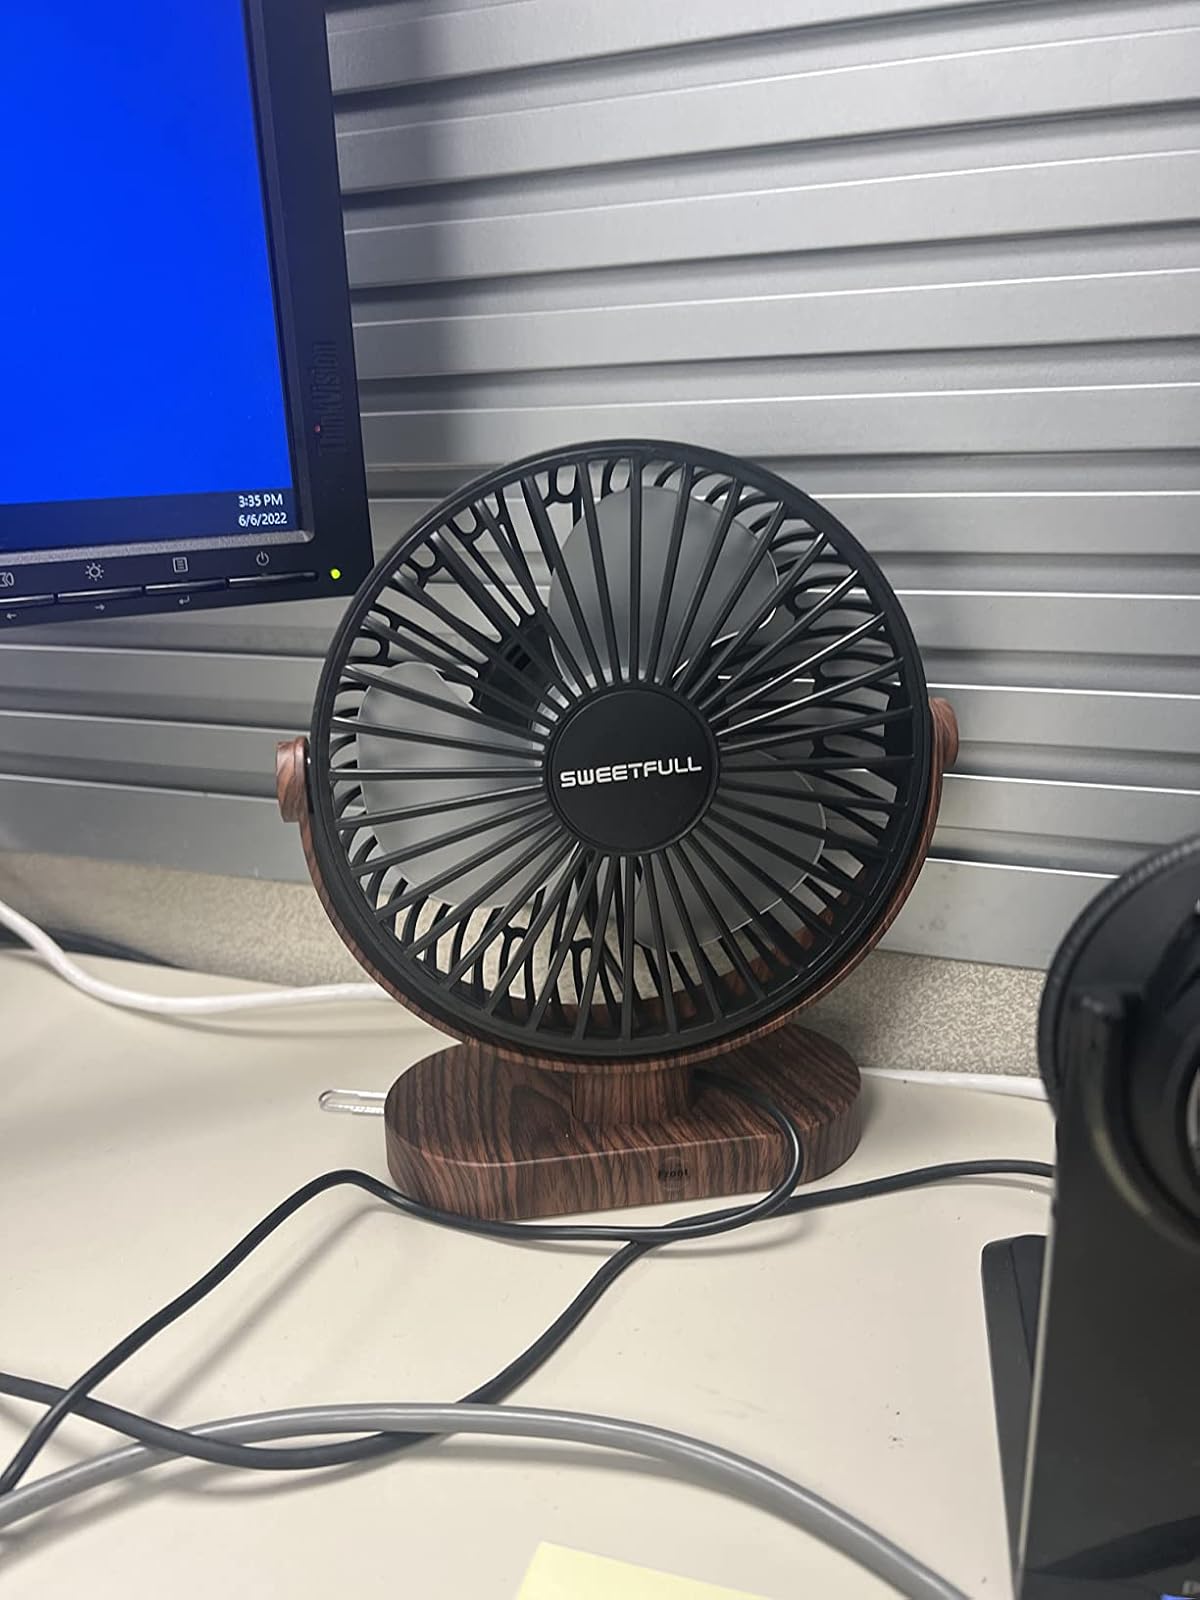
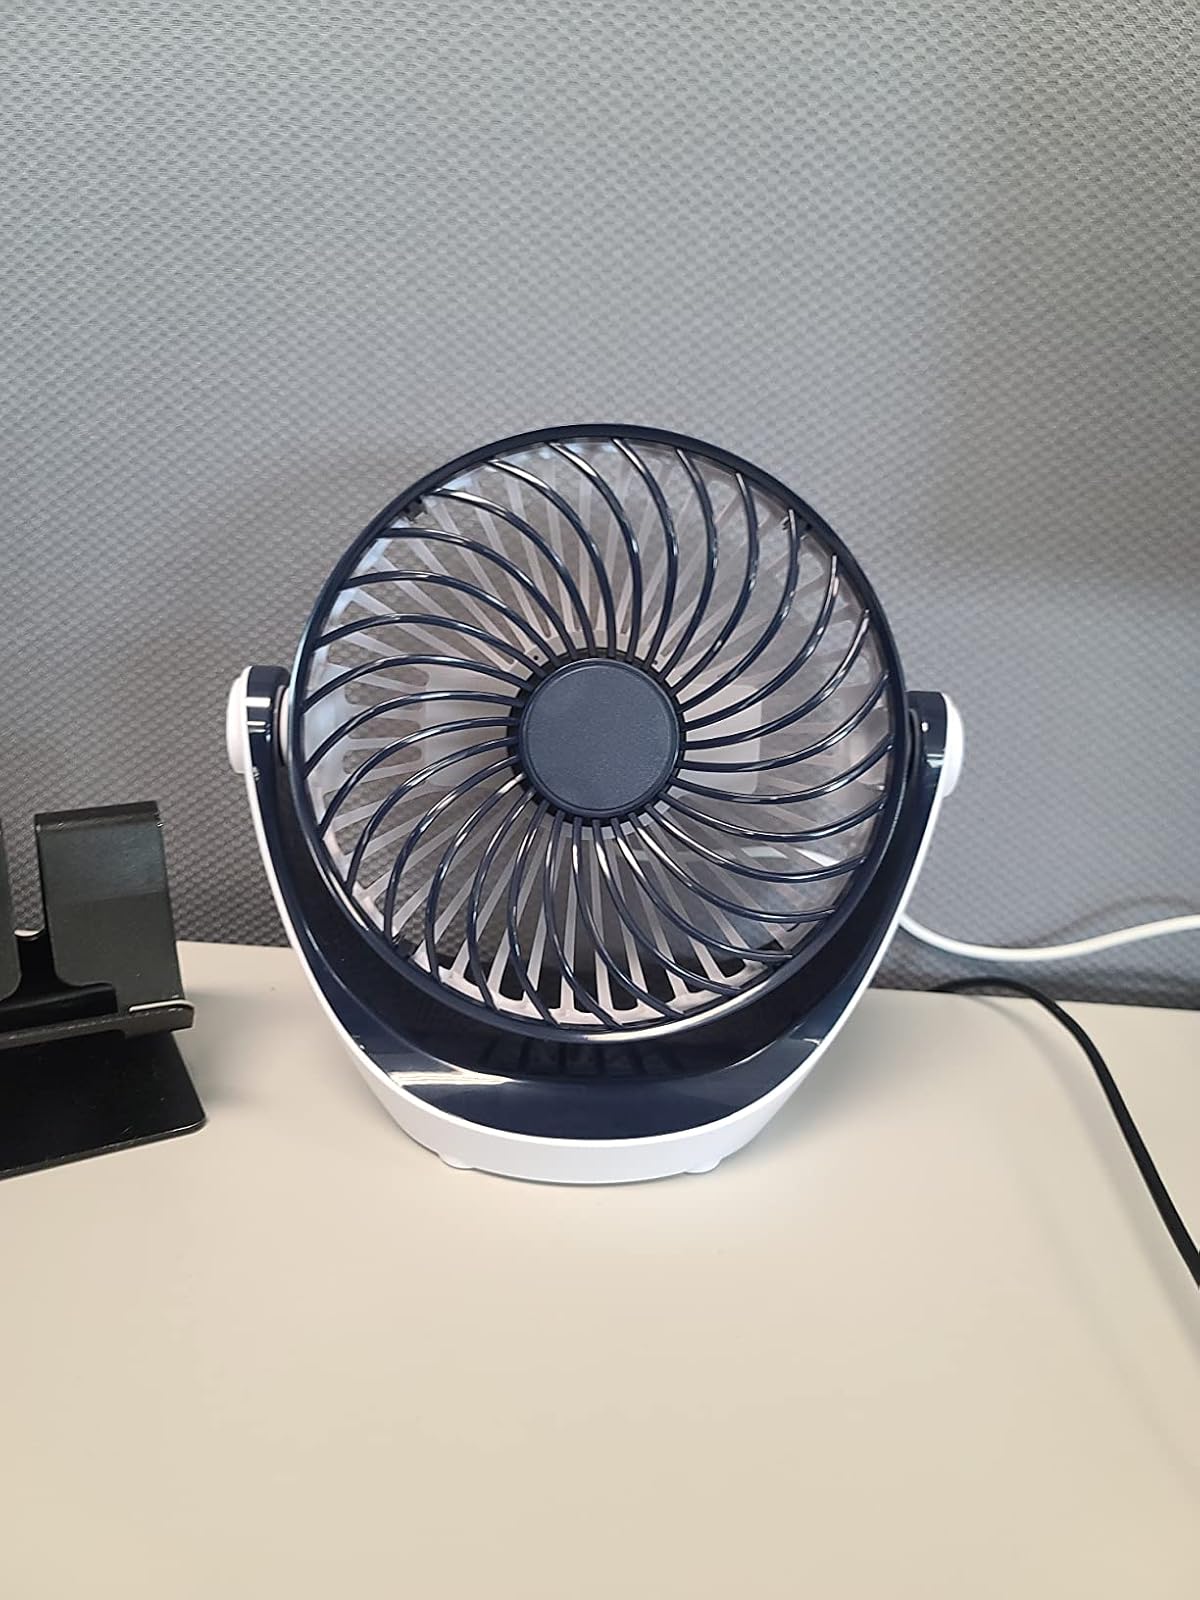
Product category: fan
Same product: no